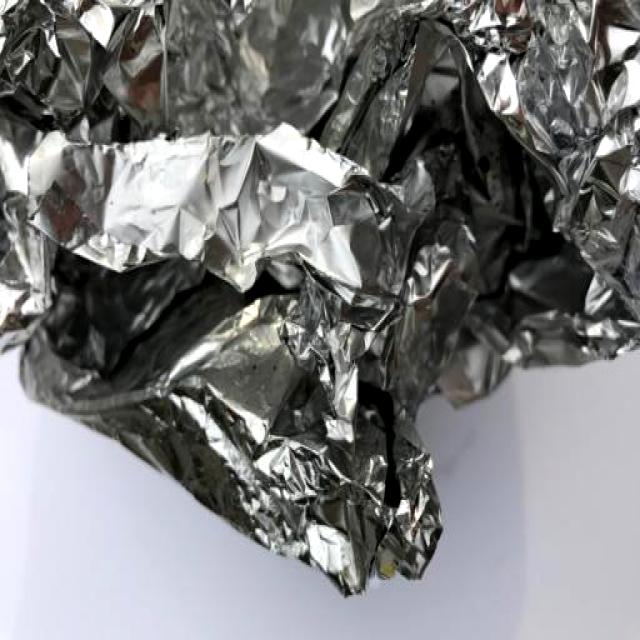
Label: Metal